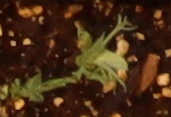
Label: Field Pea